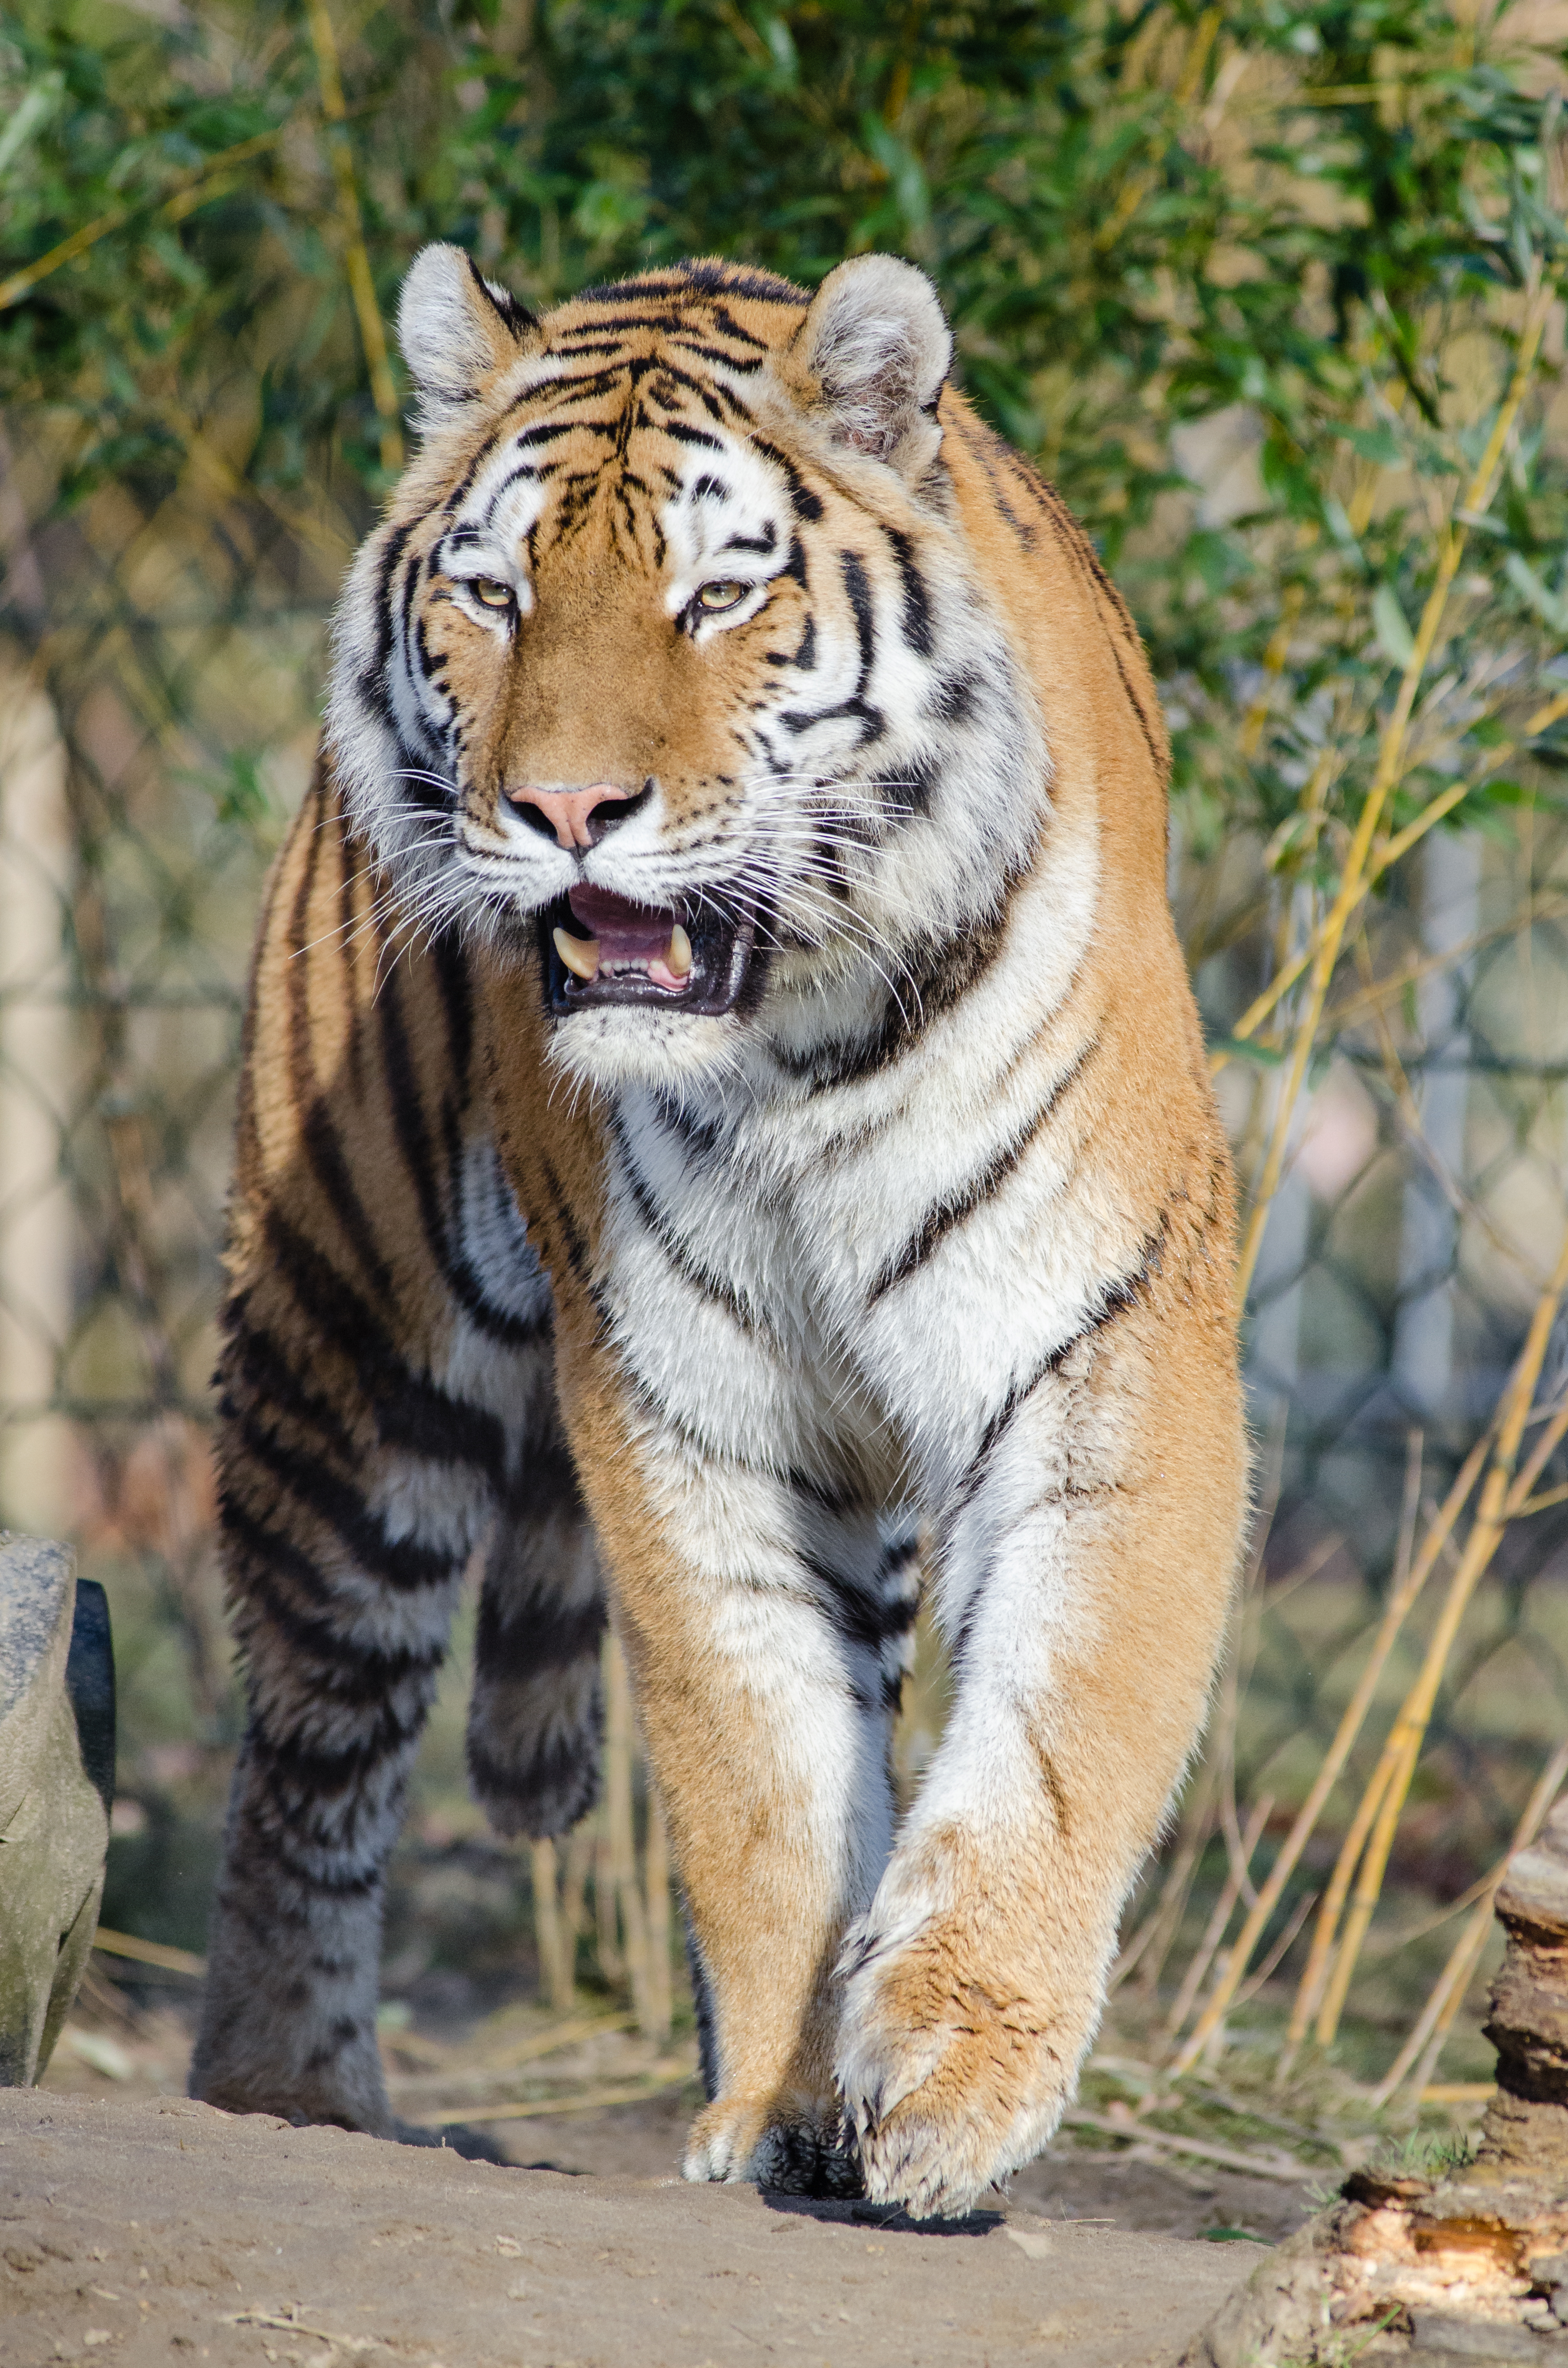
animal, wildlife, zoo, cat, feline, mammal, predator, fauna, whiskers, tiger, vertebrate, germany, deutschland, katze, tierpark, sibirischer, siberian, panthera, tigri, carnivore, big cats, cat like mammal